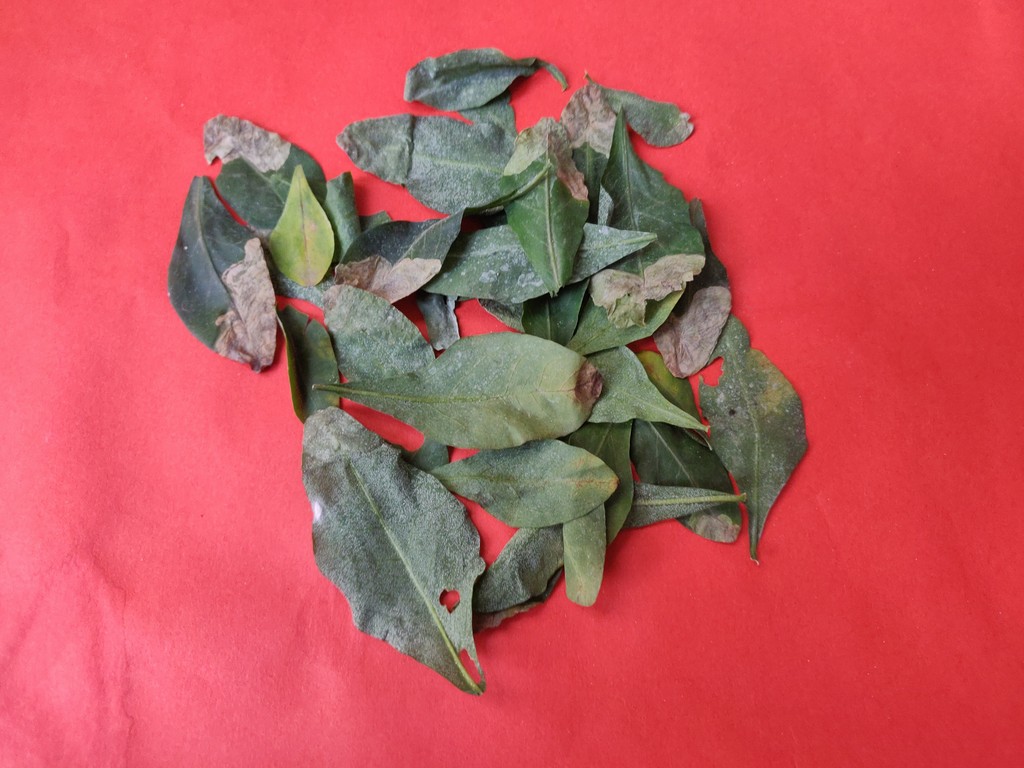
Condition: Unhealthy
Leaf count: multiple
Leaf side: unknown